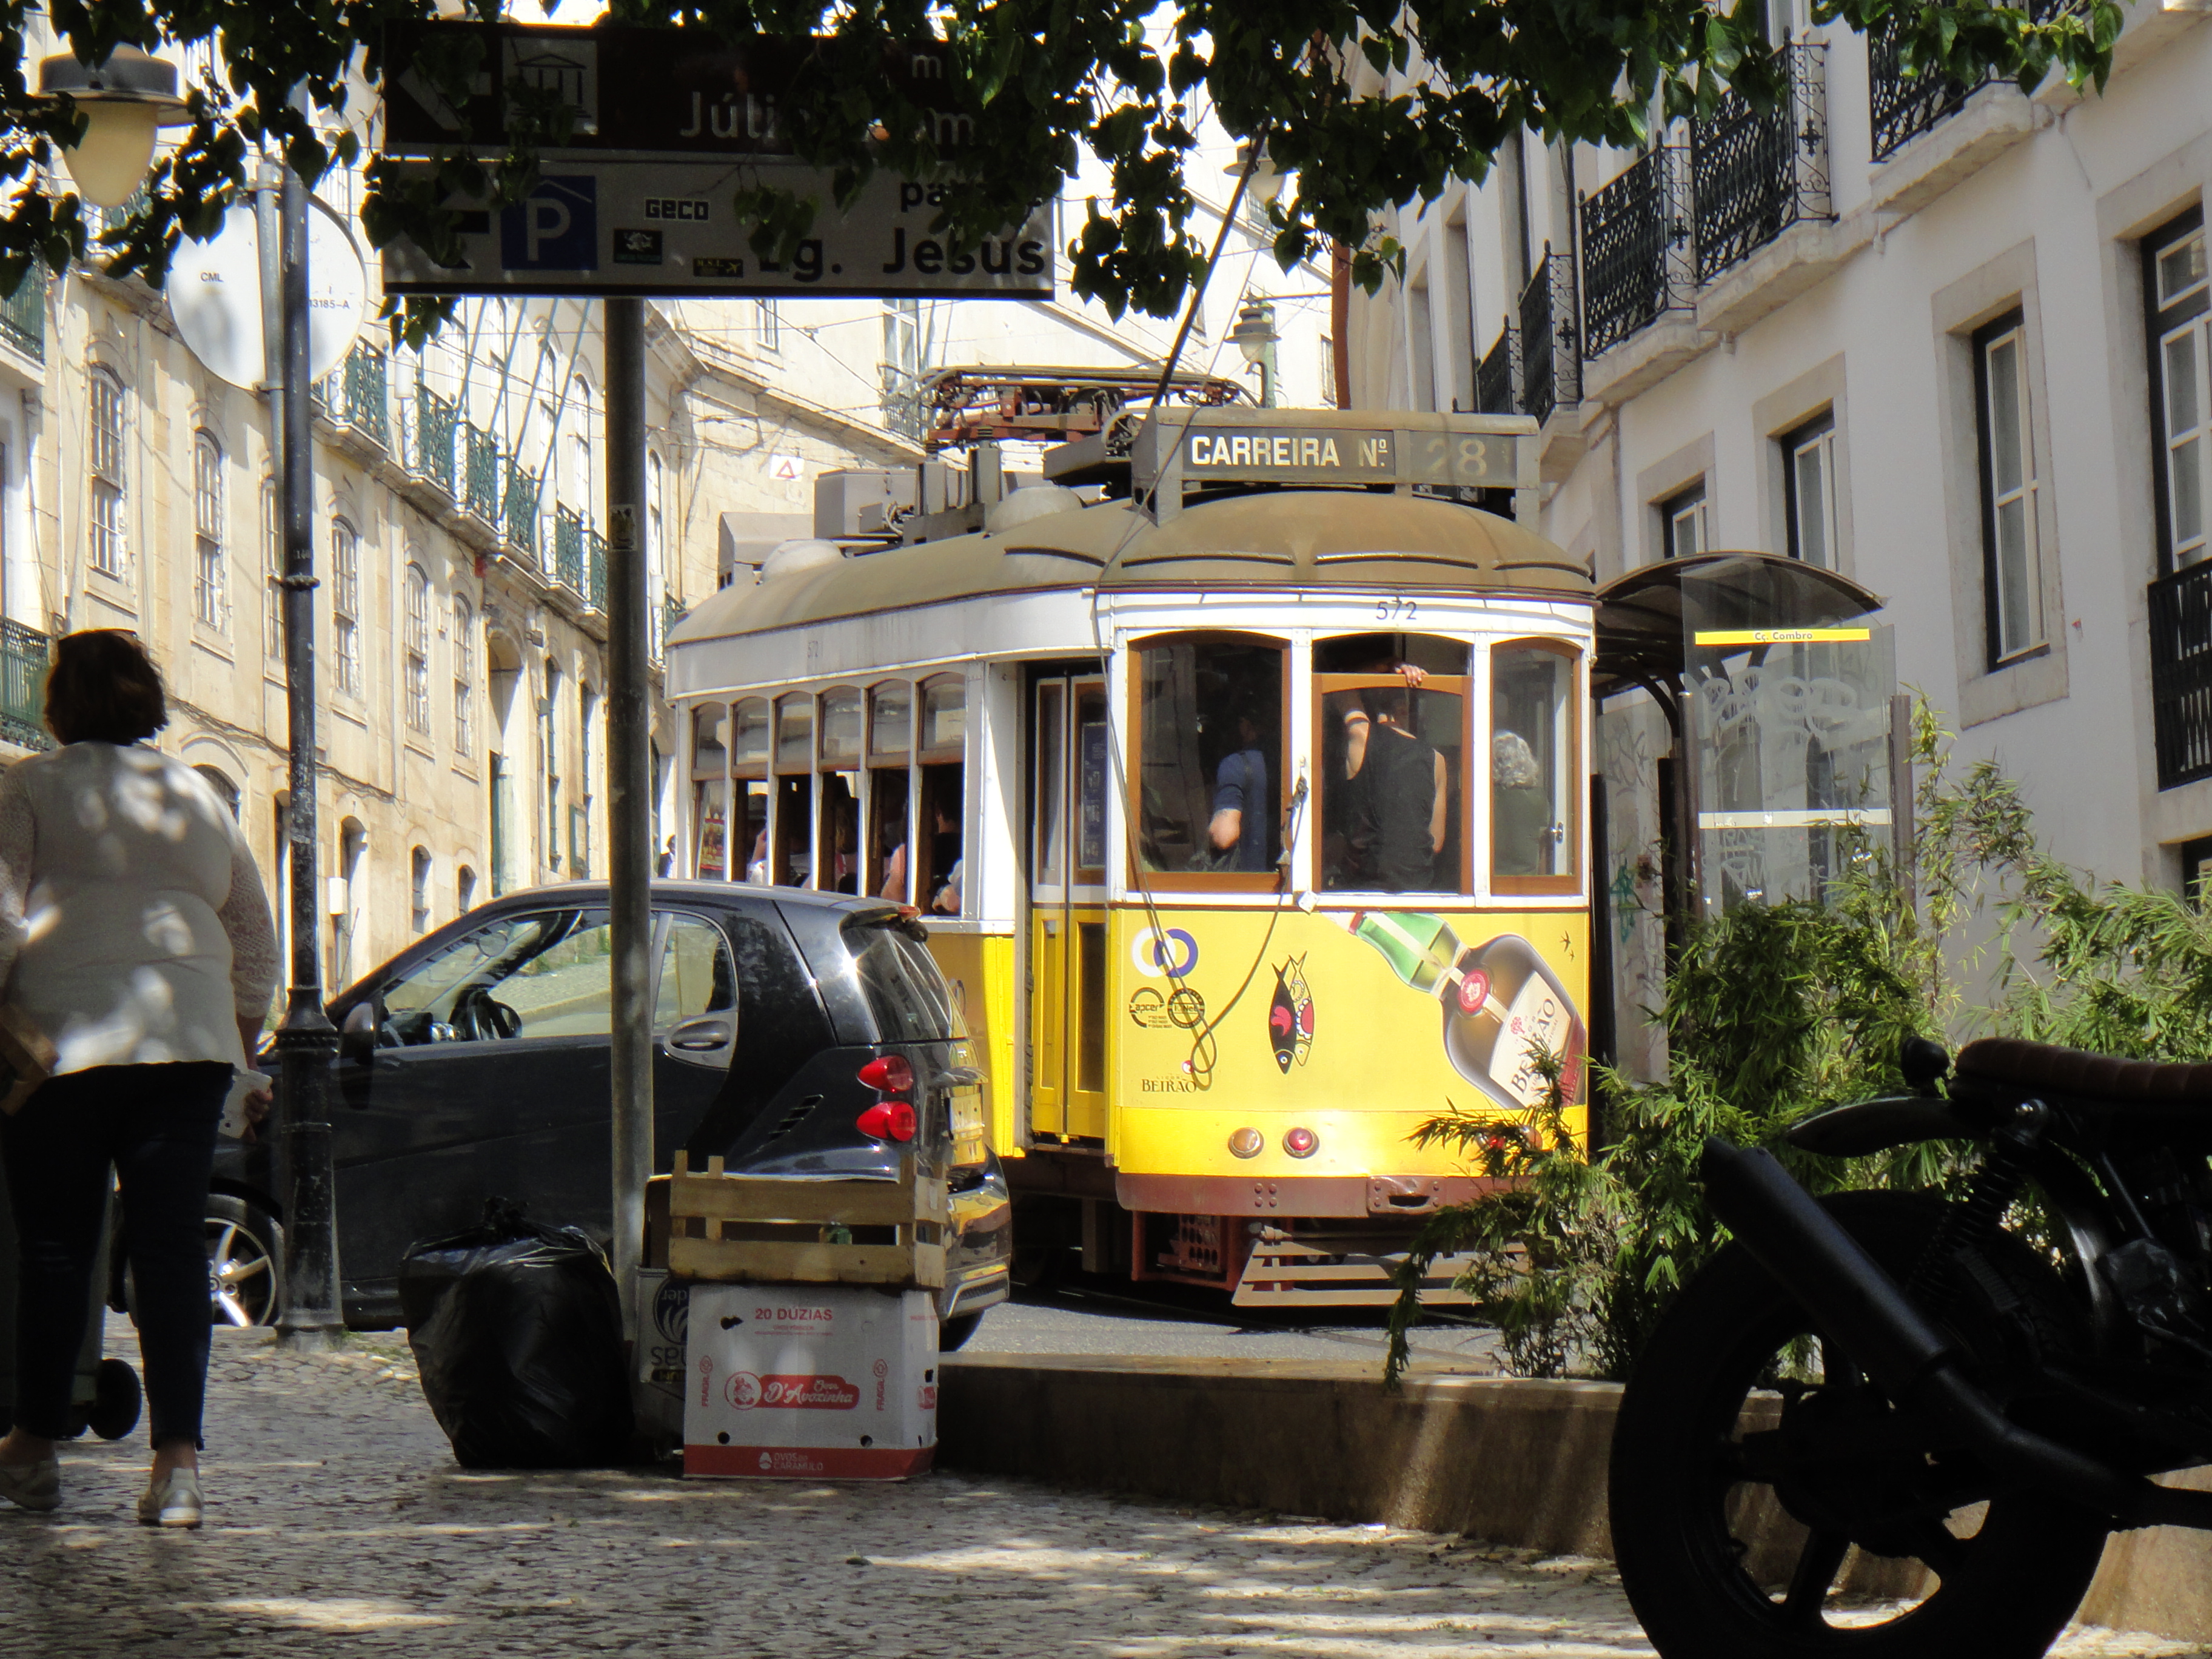
lisbon, tram, yellow, city centre, land vehicle, vehicle, mode of transport, transport, motor vehicle, public transport, town, neighbourhood, rickshaw, street, cable car, metropolis, car, travel, thoroughfare, temple, pedestrian, rolling stock, bus, passenger, wheel